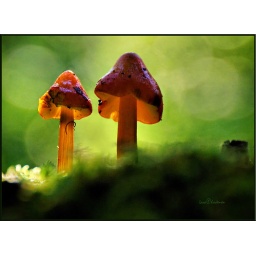
Witch's hat in green